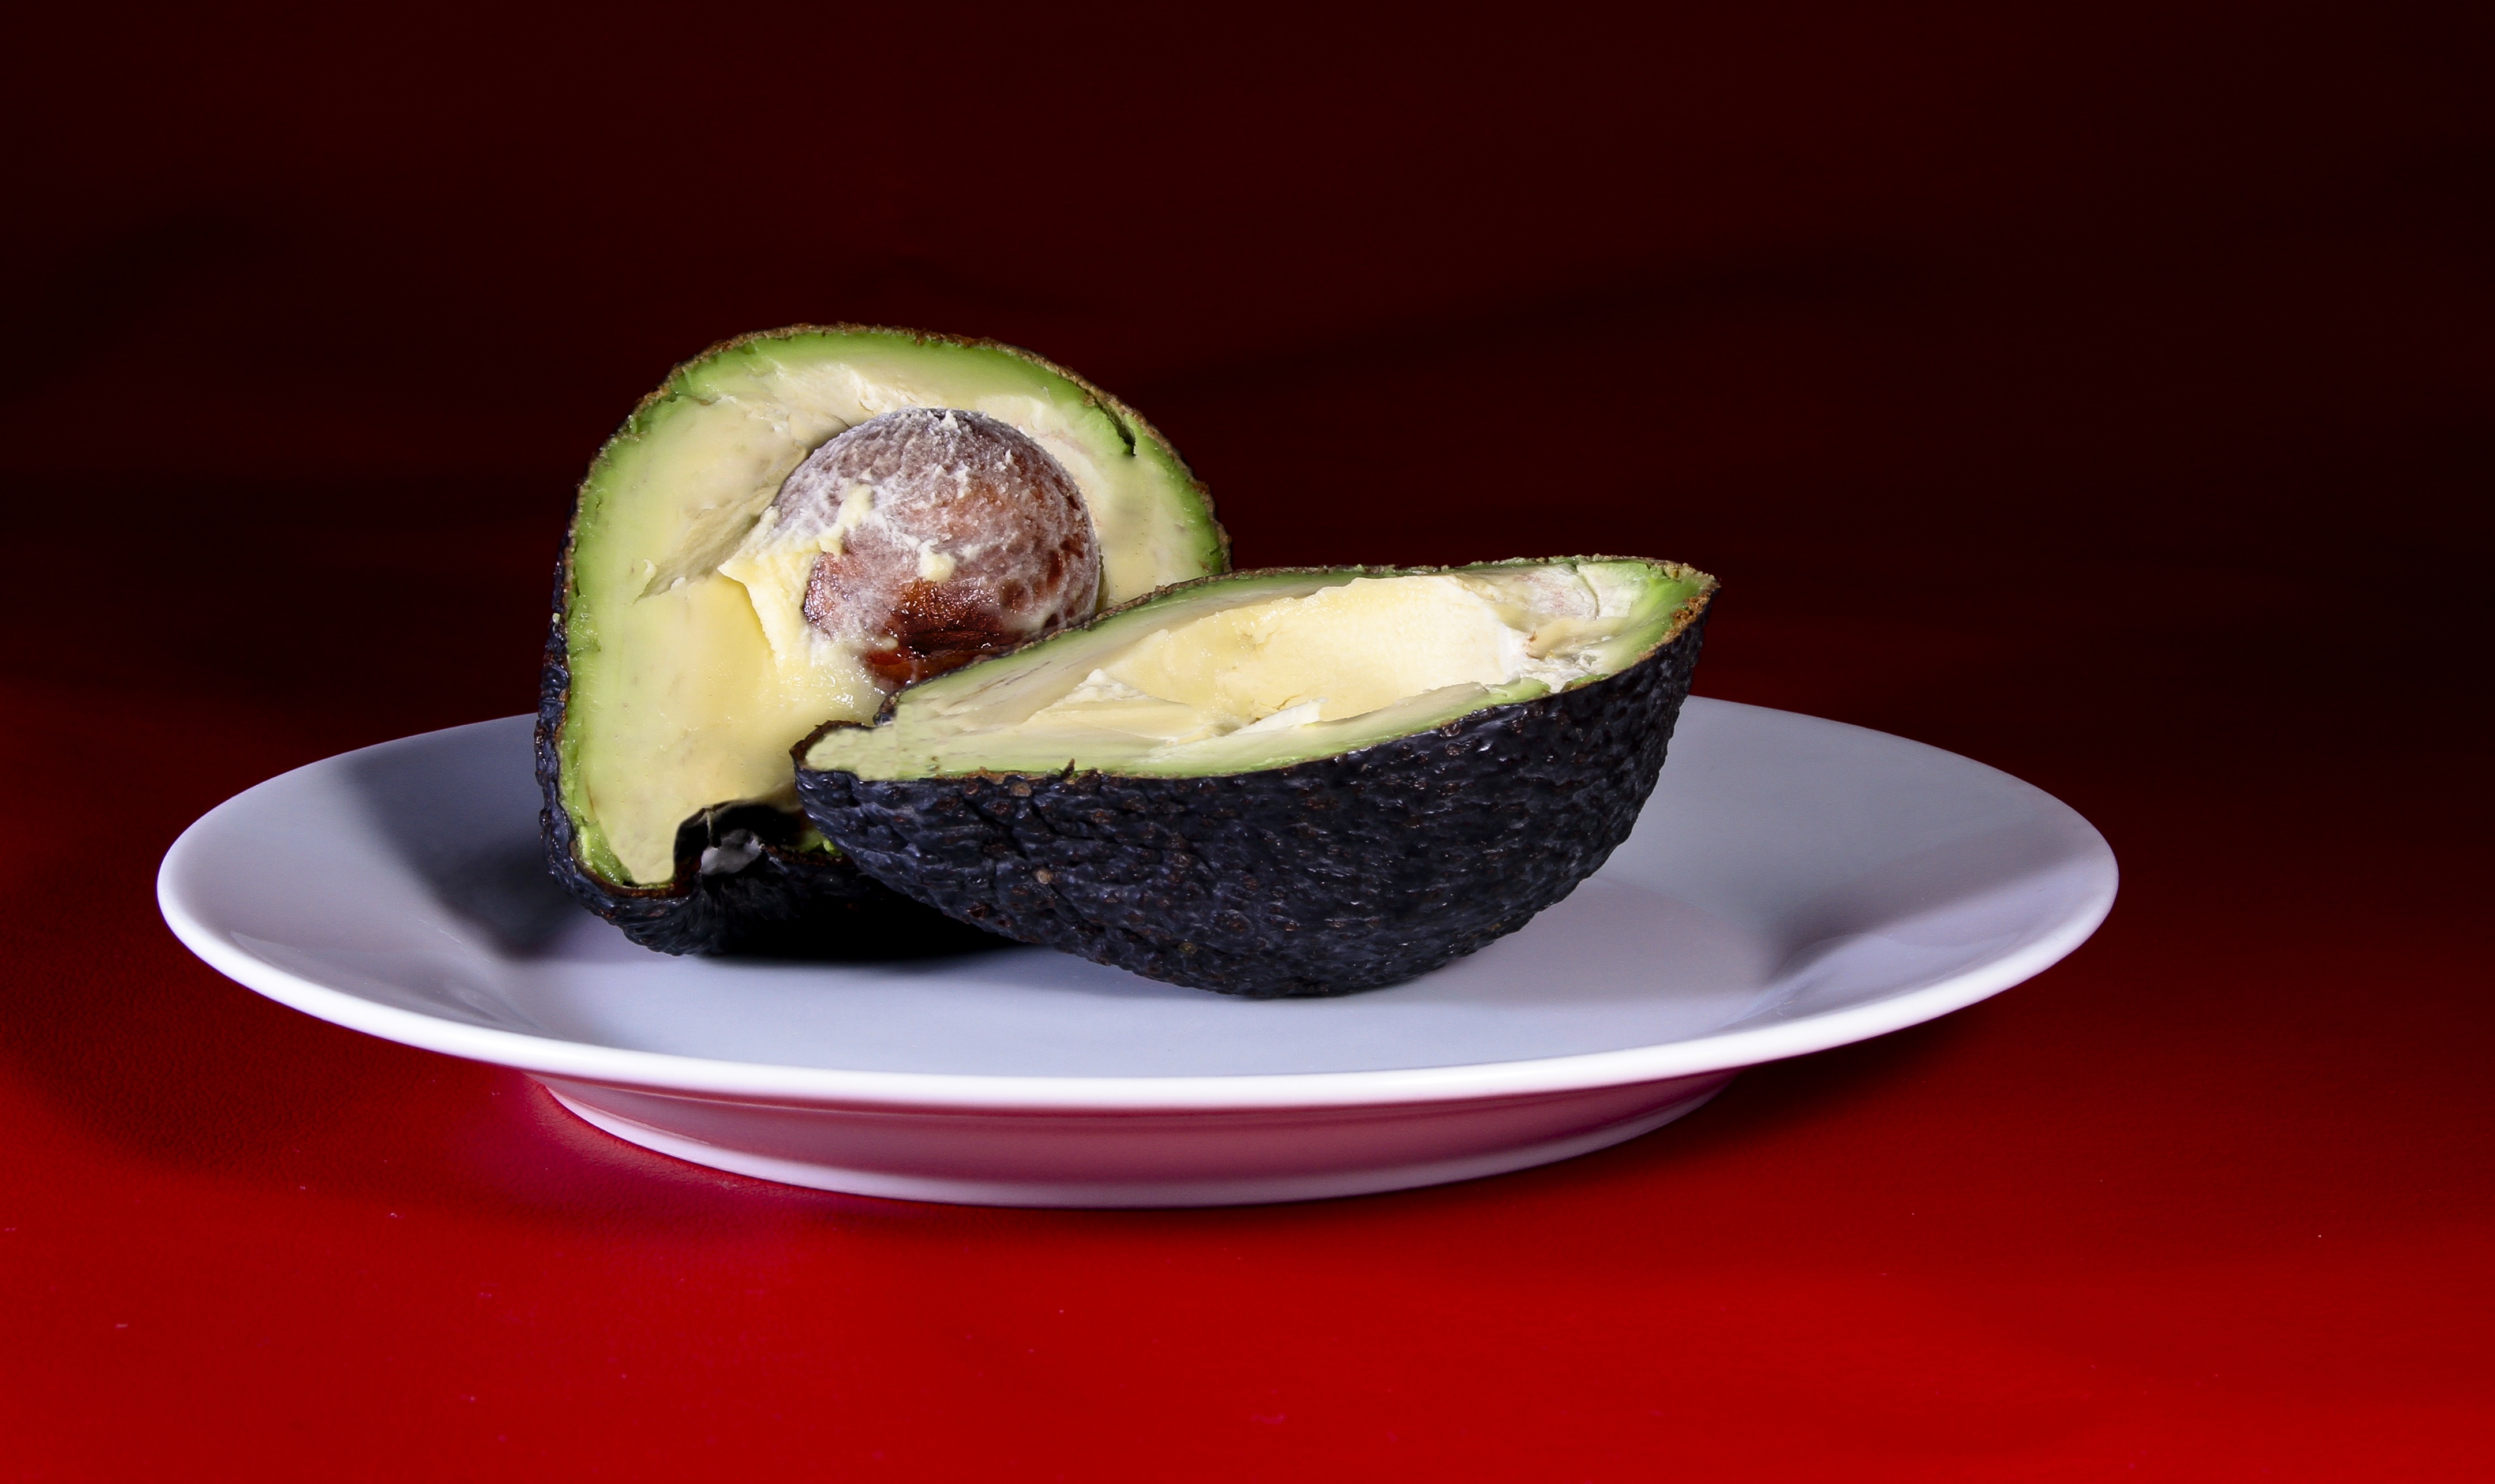
table, plant, fruit, summer, travel, food, produce, plate, avocado, cut, tropical fruit, south, fruits, flowering plant, tropical fruits, land plant, without core